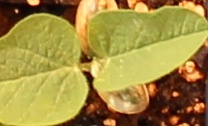
Label: Soybean